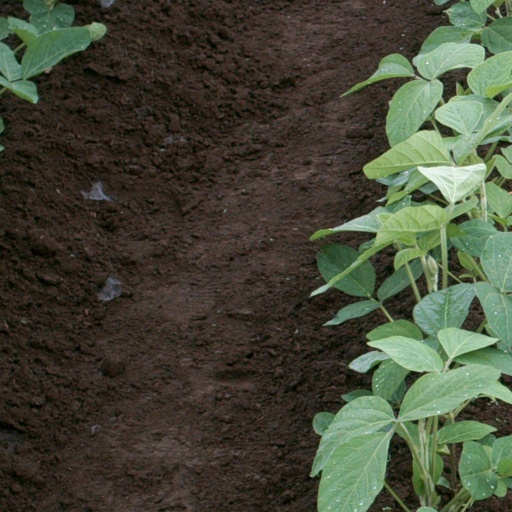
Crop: soybean